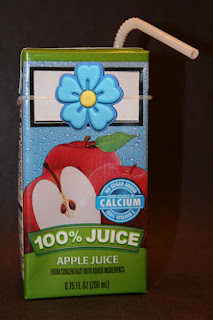
Waste category: cardboard